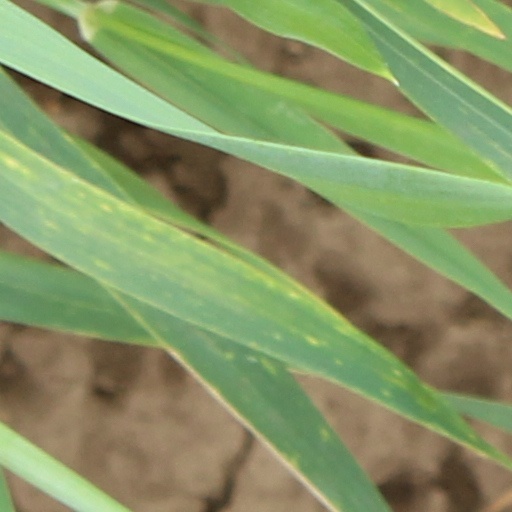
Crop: wheat